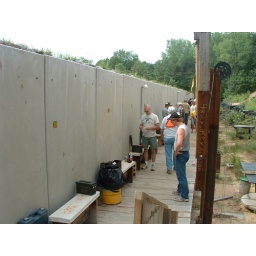
The pit wall was covered by cement intead of woods. The woods wall is now pit cat walk.